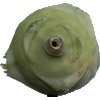
Label: Kohlrabi 1